Shear Fear

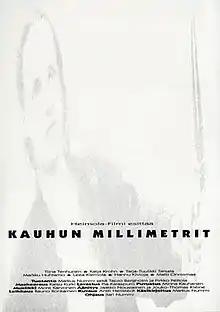
Original Finnish film poster

Shear Fear (literally translated "The Millimetres of Horror") is a 1992 Finnish horror film directed by Ilari Nummi. The film set in the city center of Helsinki in the late 1980s summer, where everything starts from the small fears of everyday life, moving straight towards an area distorted by the terror. The film's actors include Tiina Tenhunen and Katja Krohn.